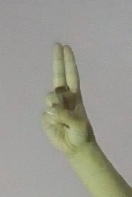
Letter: taa